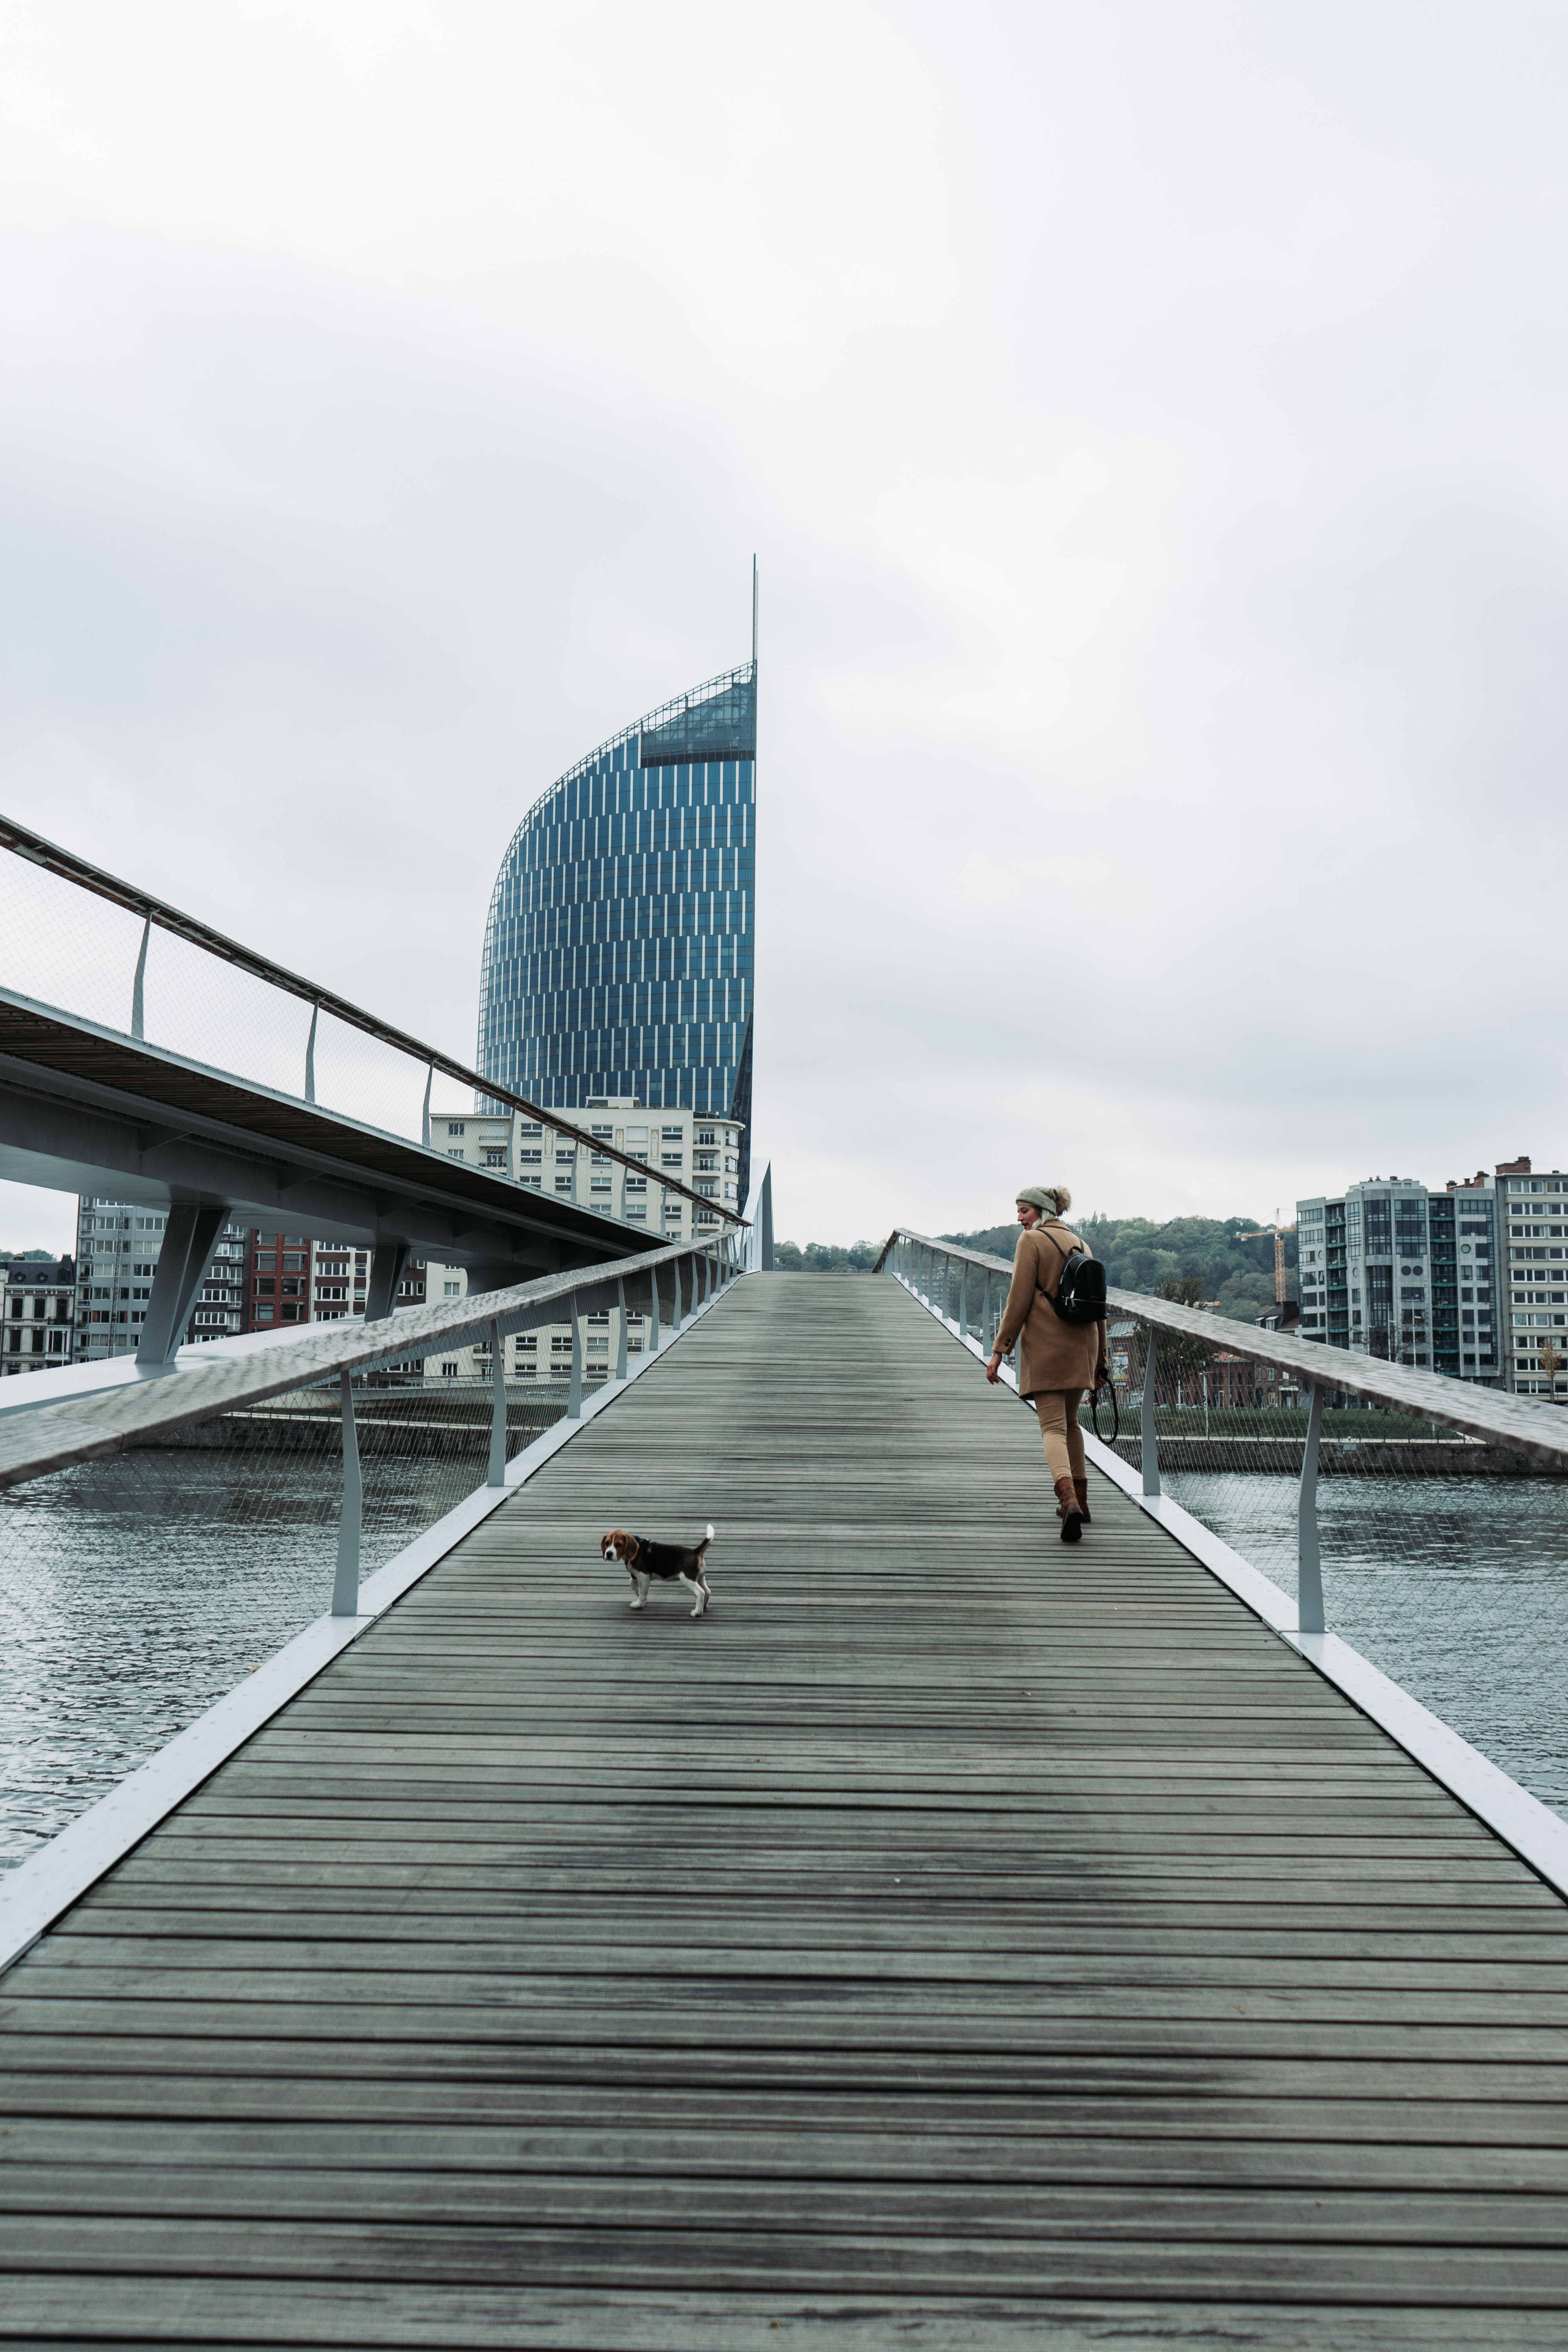
water, bridge, architecture, boardwalk, walkway, daytime, line, sky, urban area, fixed link, pedestrian, river, skyway, nonbuilding structure, pier, tourism, dock, city, vacation, reflection, sea, street, building, symmetry, opera house